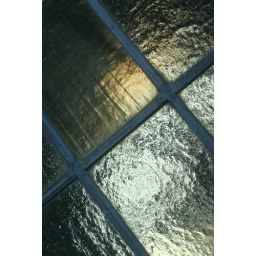
sunlight reflected in a church window